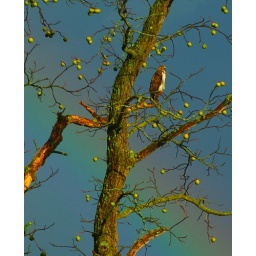
Red-tailed hawk and rainbow in the black walnut tree